Imani School

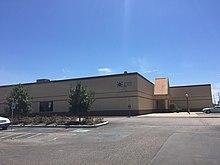
Imani School main building

The Imani School is a Christian private elementary and middle school in The Community Collective, a multi-purpose complex in the 5 Corners District, and in Southwest, Houston, Texas, United States. The school is marketed to African-American children.